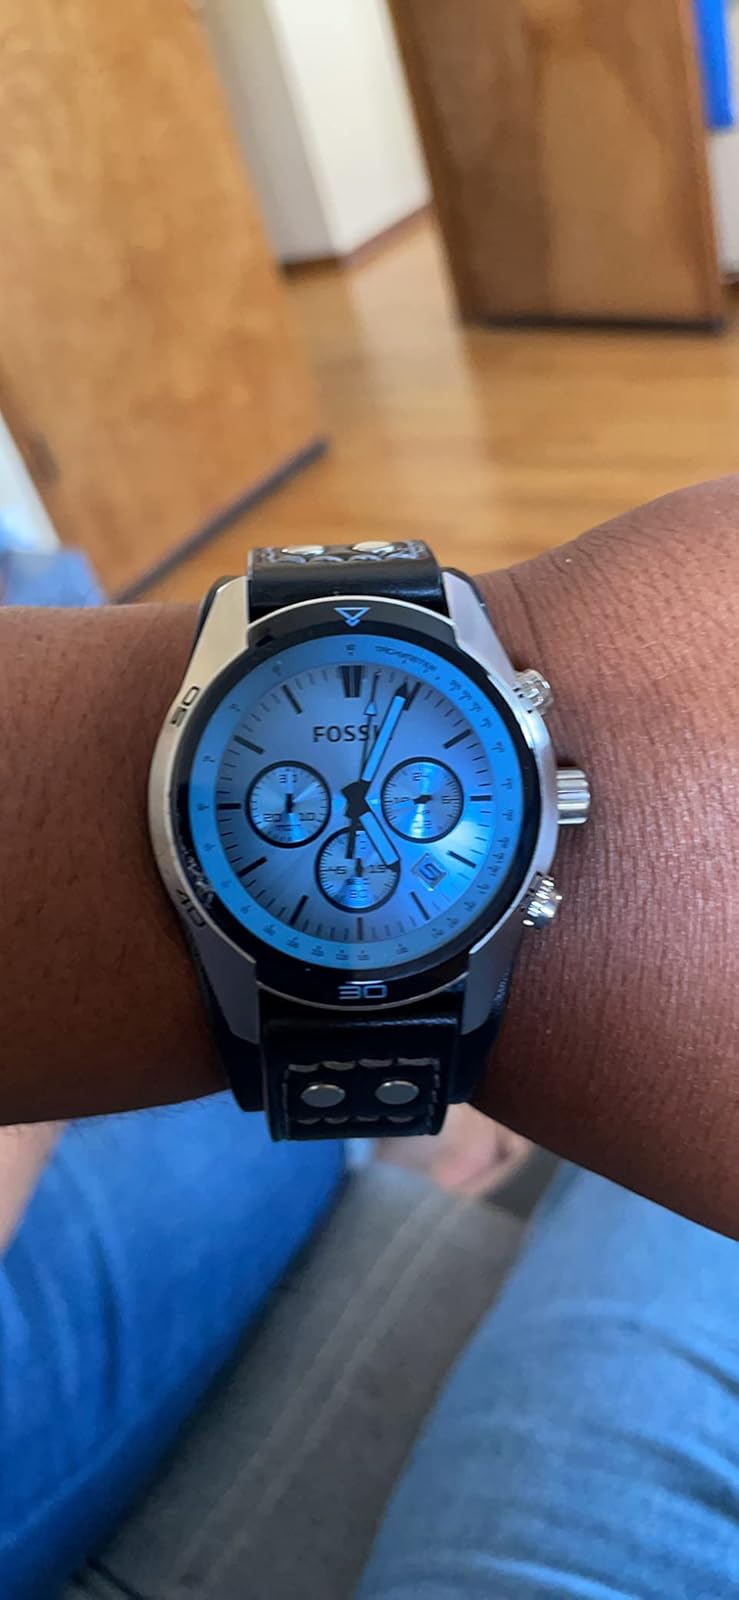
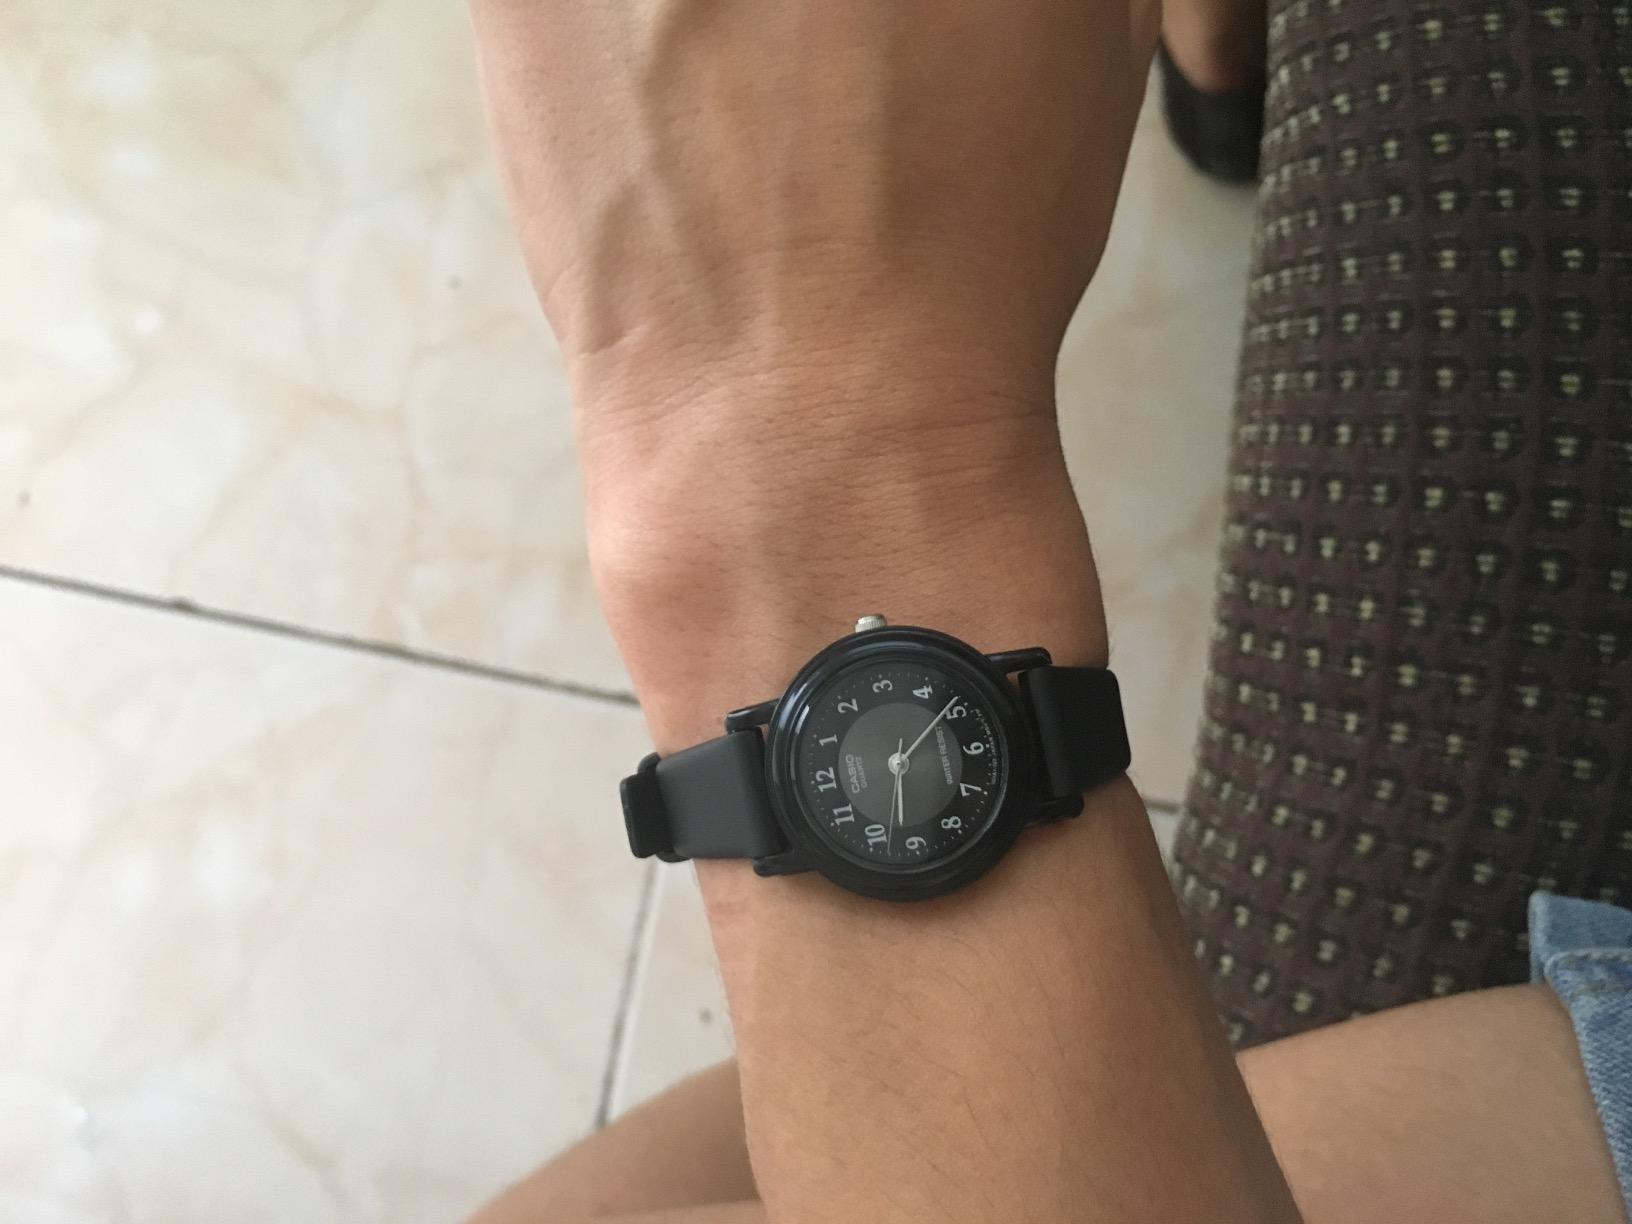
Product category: accessories_watch
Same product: no